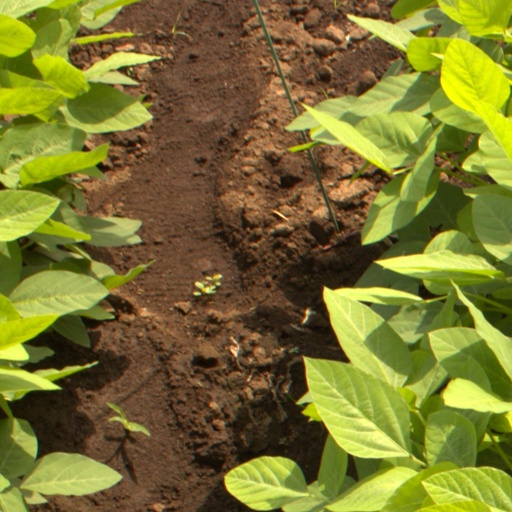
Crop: soybean